Matilda Joslyn Gage

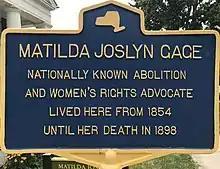
A plaque commemorating Matilda Joslyn Gage outside of the Gage home in Fayetteville

In the teleplay "The Dreamer of Oz" (1990), Matilda Gage is played by Rue McClanahan. Her interactions with son-in-law "Frank" are portrayed as more hostile than in reality.